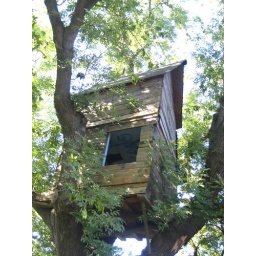
tree house in christiania